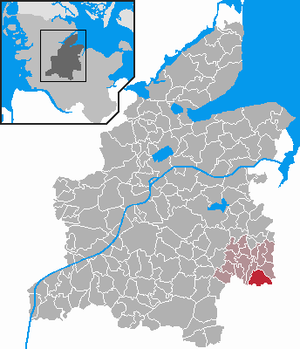
Negenharrie est une municipalité allemande située dans le land du Schleswig-Holstein et dans l'arrondissement de Rendsburg-Eckernförde. En 2015, sa population est de 378 habitants.